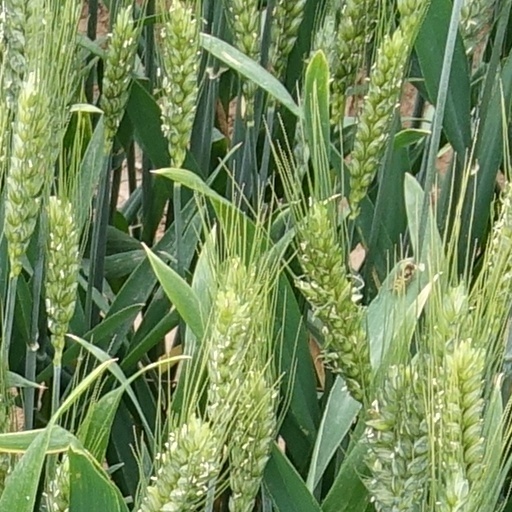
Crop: wheat